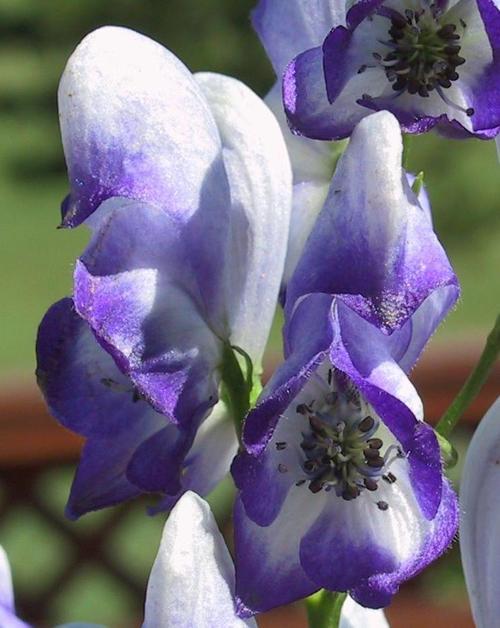
Label: monkshood